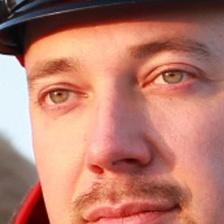
Label: faces